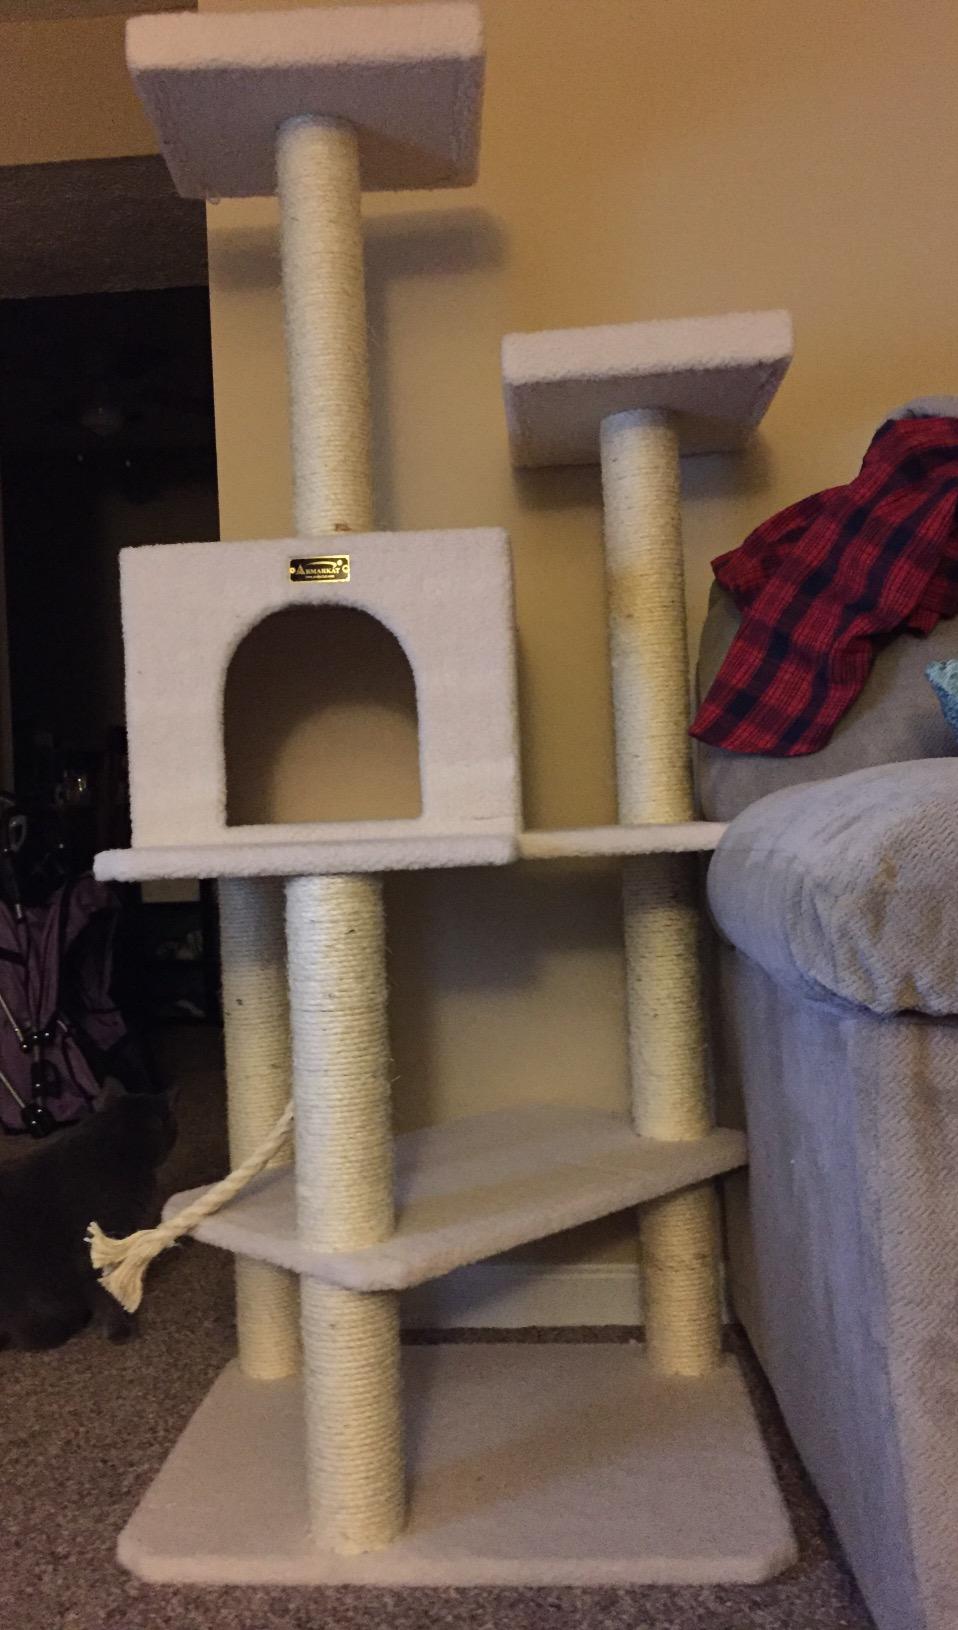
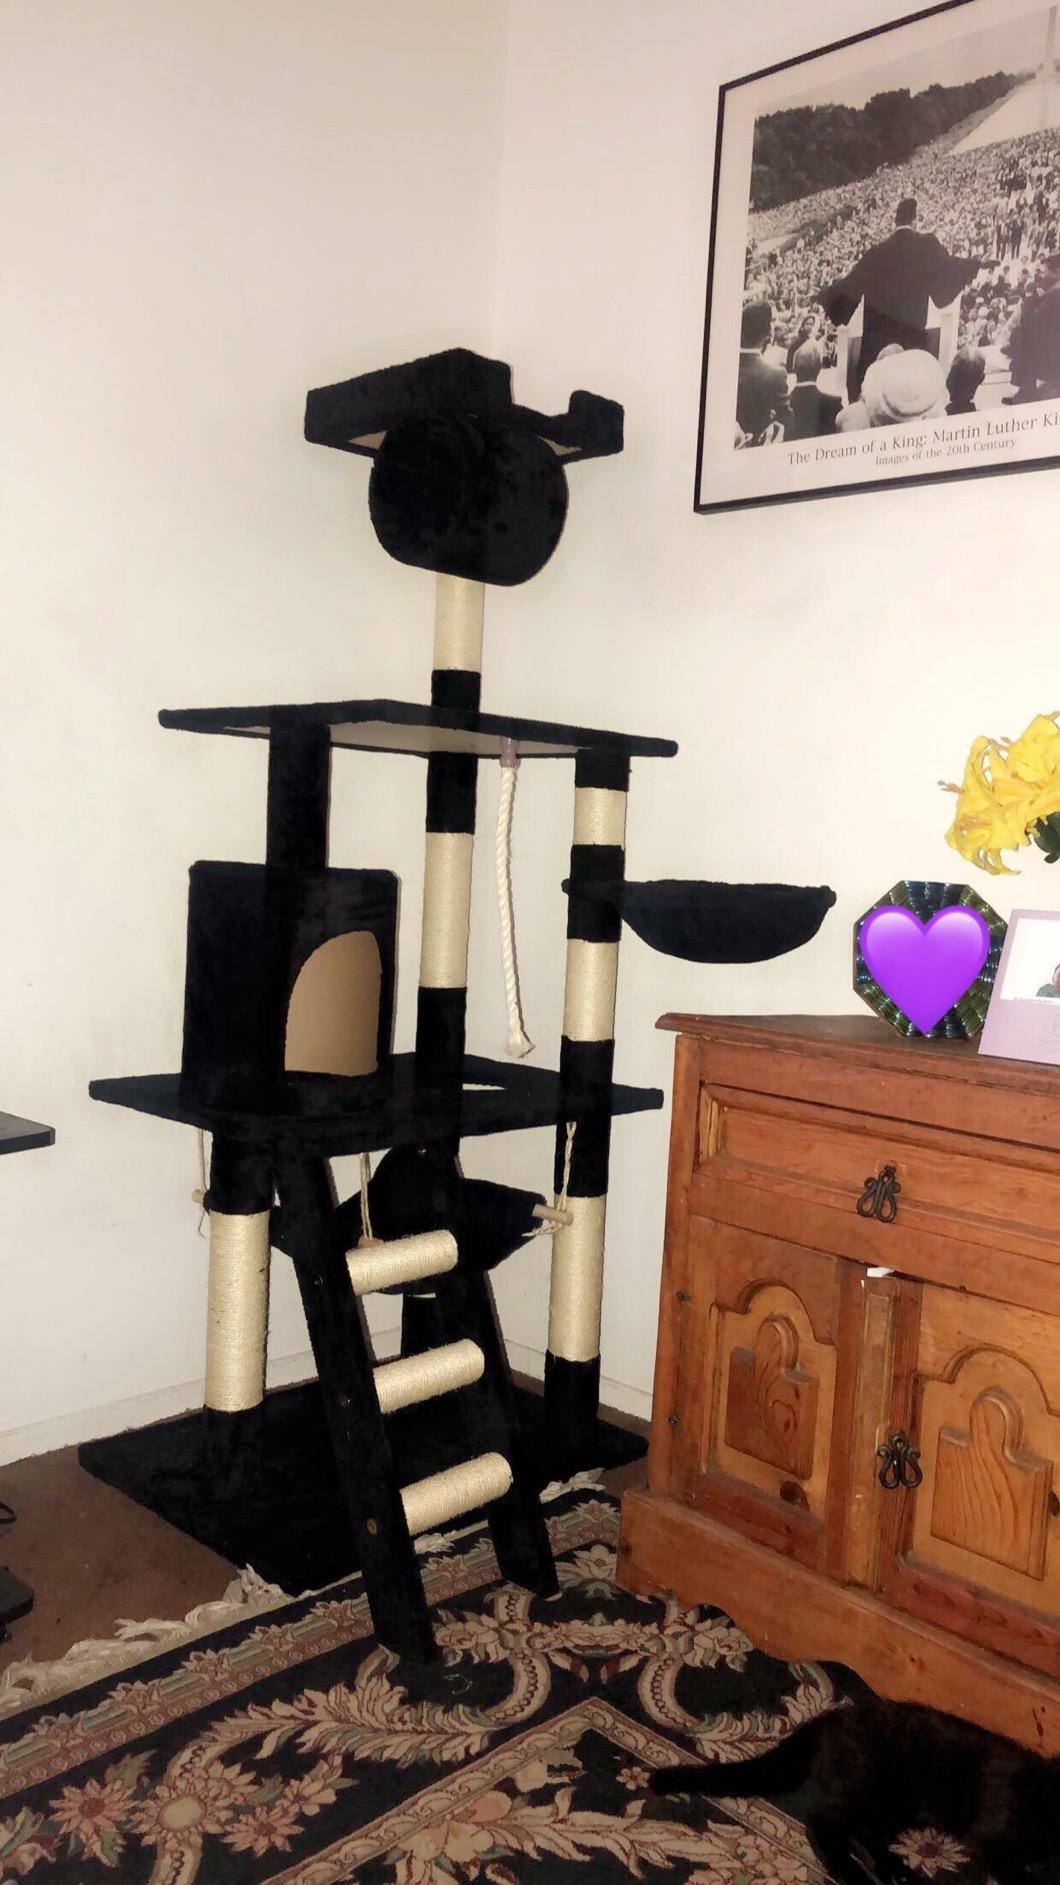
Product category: items_cat tree
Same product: no